1967 World Series

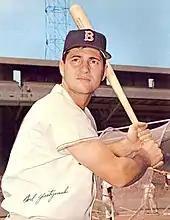
Carl Yastrzemski

Jim Lonborg enjoyed his best season as a professional in 1967 capturing the Cy Young Award with an A.L. best 22 wins (against nine losses), was tops with 246 strikeouts, and had an impressive earned run average of 3.16. Lonborg continued his superb pitching starting Game 2 for the Red Sox and for innings, the Cardinals could only manage one baserunner, a seventh inning walk by Curt Flood. After Tim McCarver and Mike Shannon led off the eighth with groundouts, Julián Javier turned a Lonborg fastball around, lining a double into the left-field corner breaking up his no-hitter. Bobby Tolan, pinch-hitting for weak-hitting Dal Maxvill, ended the inning by grounding out to second-base. Lonborg retired the side in order in the ninth ending the game as close to perfect, giving up just one hit and one walk while striking out four.